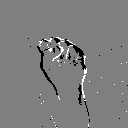
ASL letter: s